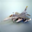
Label: airplane